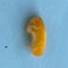
Maize quality: Bad